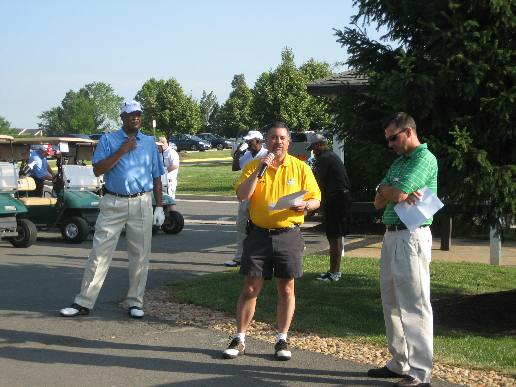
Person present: Yes